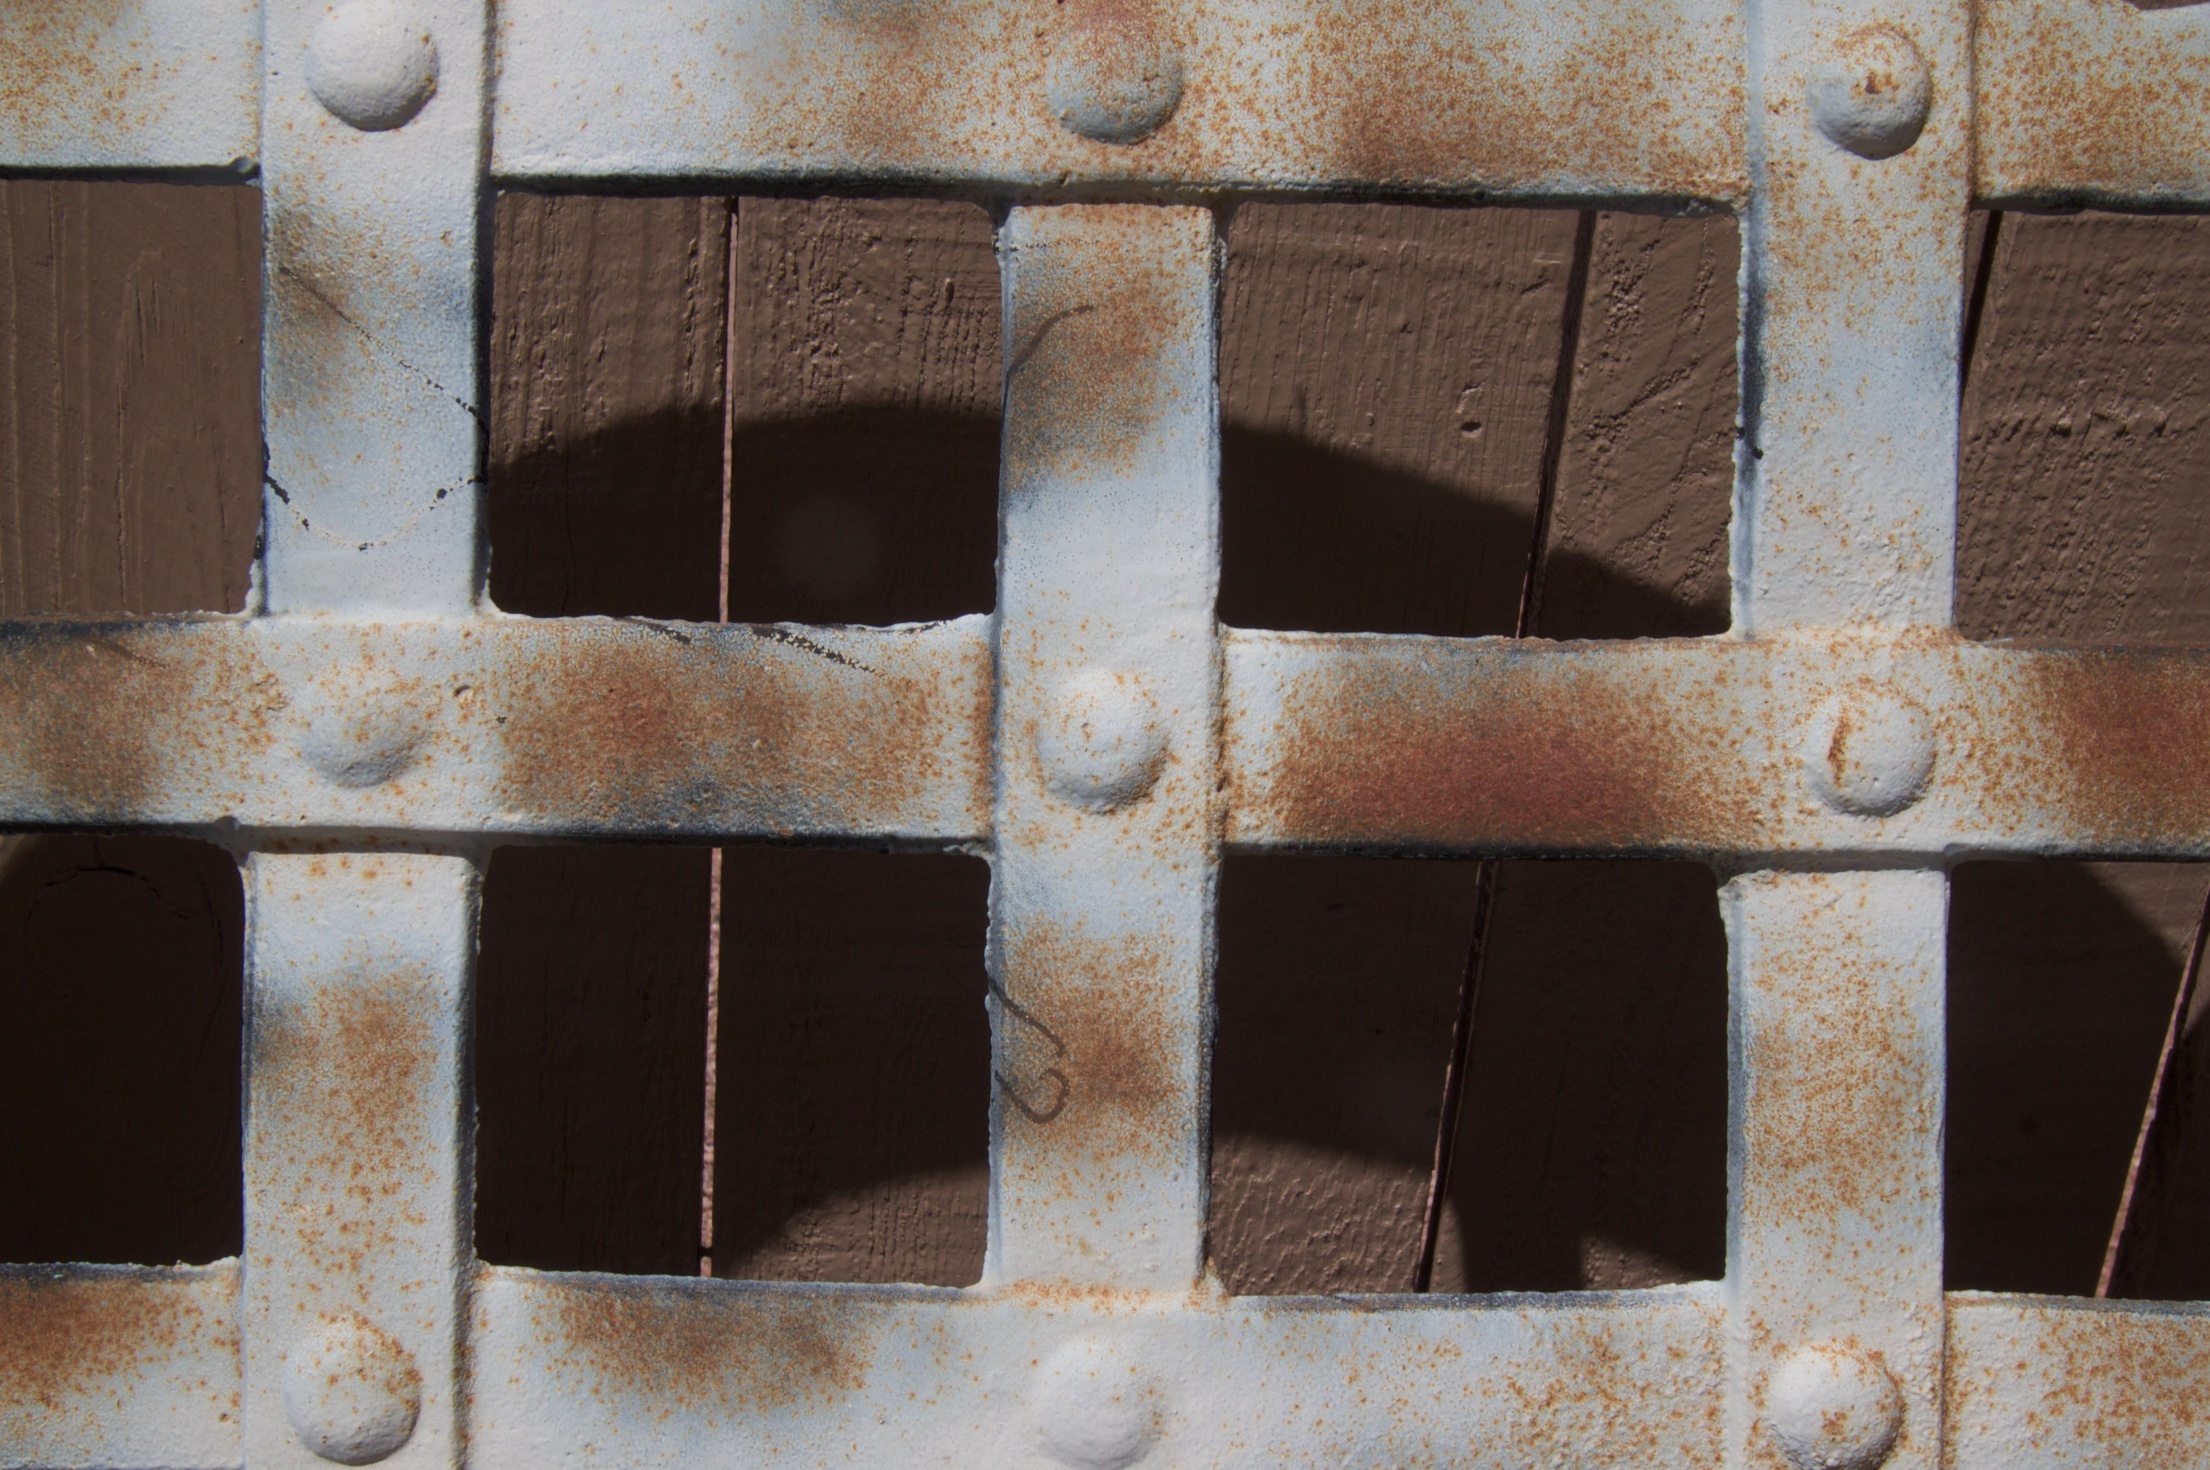
wood, texture, window, number, wall, color, tile, furniture, brick, material, art, symmetry, iron, carving, shape, flooring, ancient history